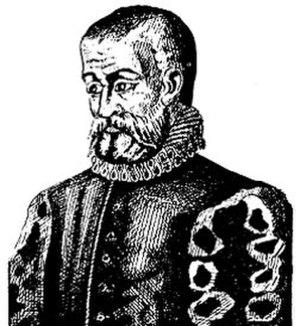
Juan Huarte de San Juan, né en 1529 à Uhart-Cize, alors quartier de Saint-Jean-Pied-de-Port, dans la Basse-Navarre et mort en 1588 à Linares dans la province de Jaén, est un médecin et philosophe espagnol.